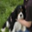
Label: dog